Merkel (firearms manufacturer)

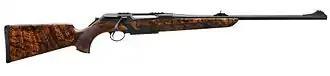
Repeating rifle Merkel RX Helix (2010)

Albert Oskar Merkel, Karl Paul Merkel, and Gebhard Merkel founded the company Gebrüder Merkel Suhl in 1898, then in 1905 the company began manufacturing weapons. Albert Oskar Merkel retired in 1907 from the company.